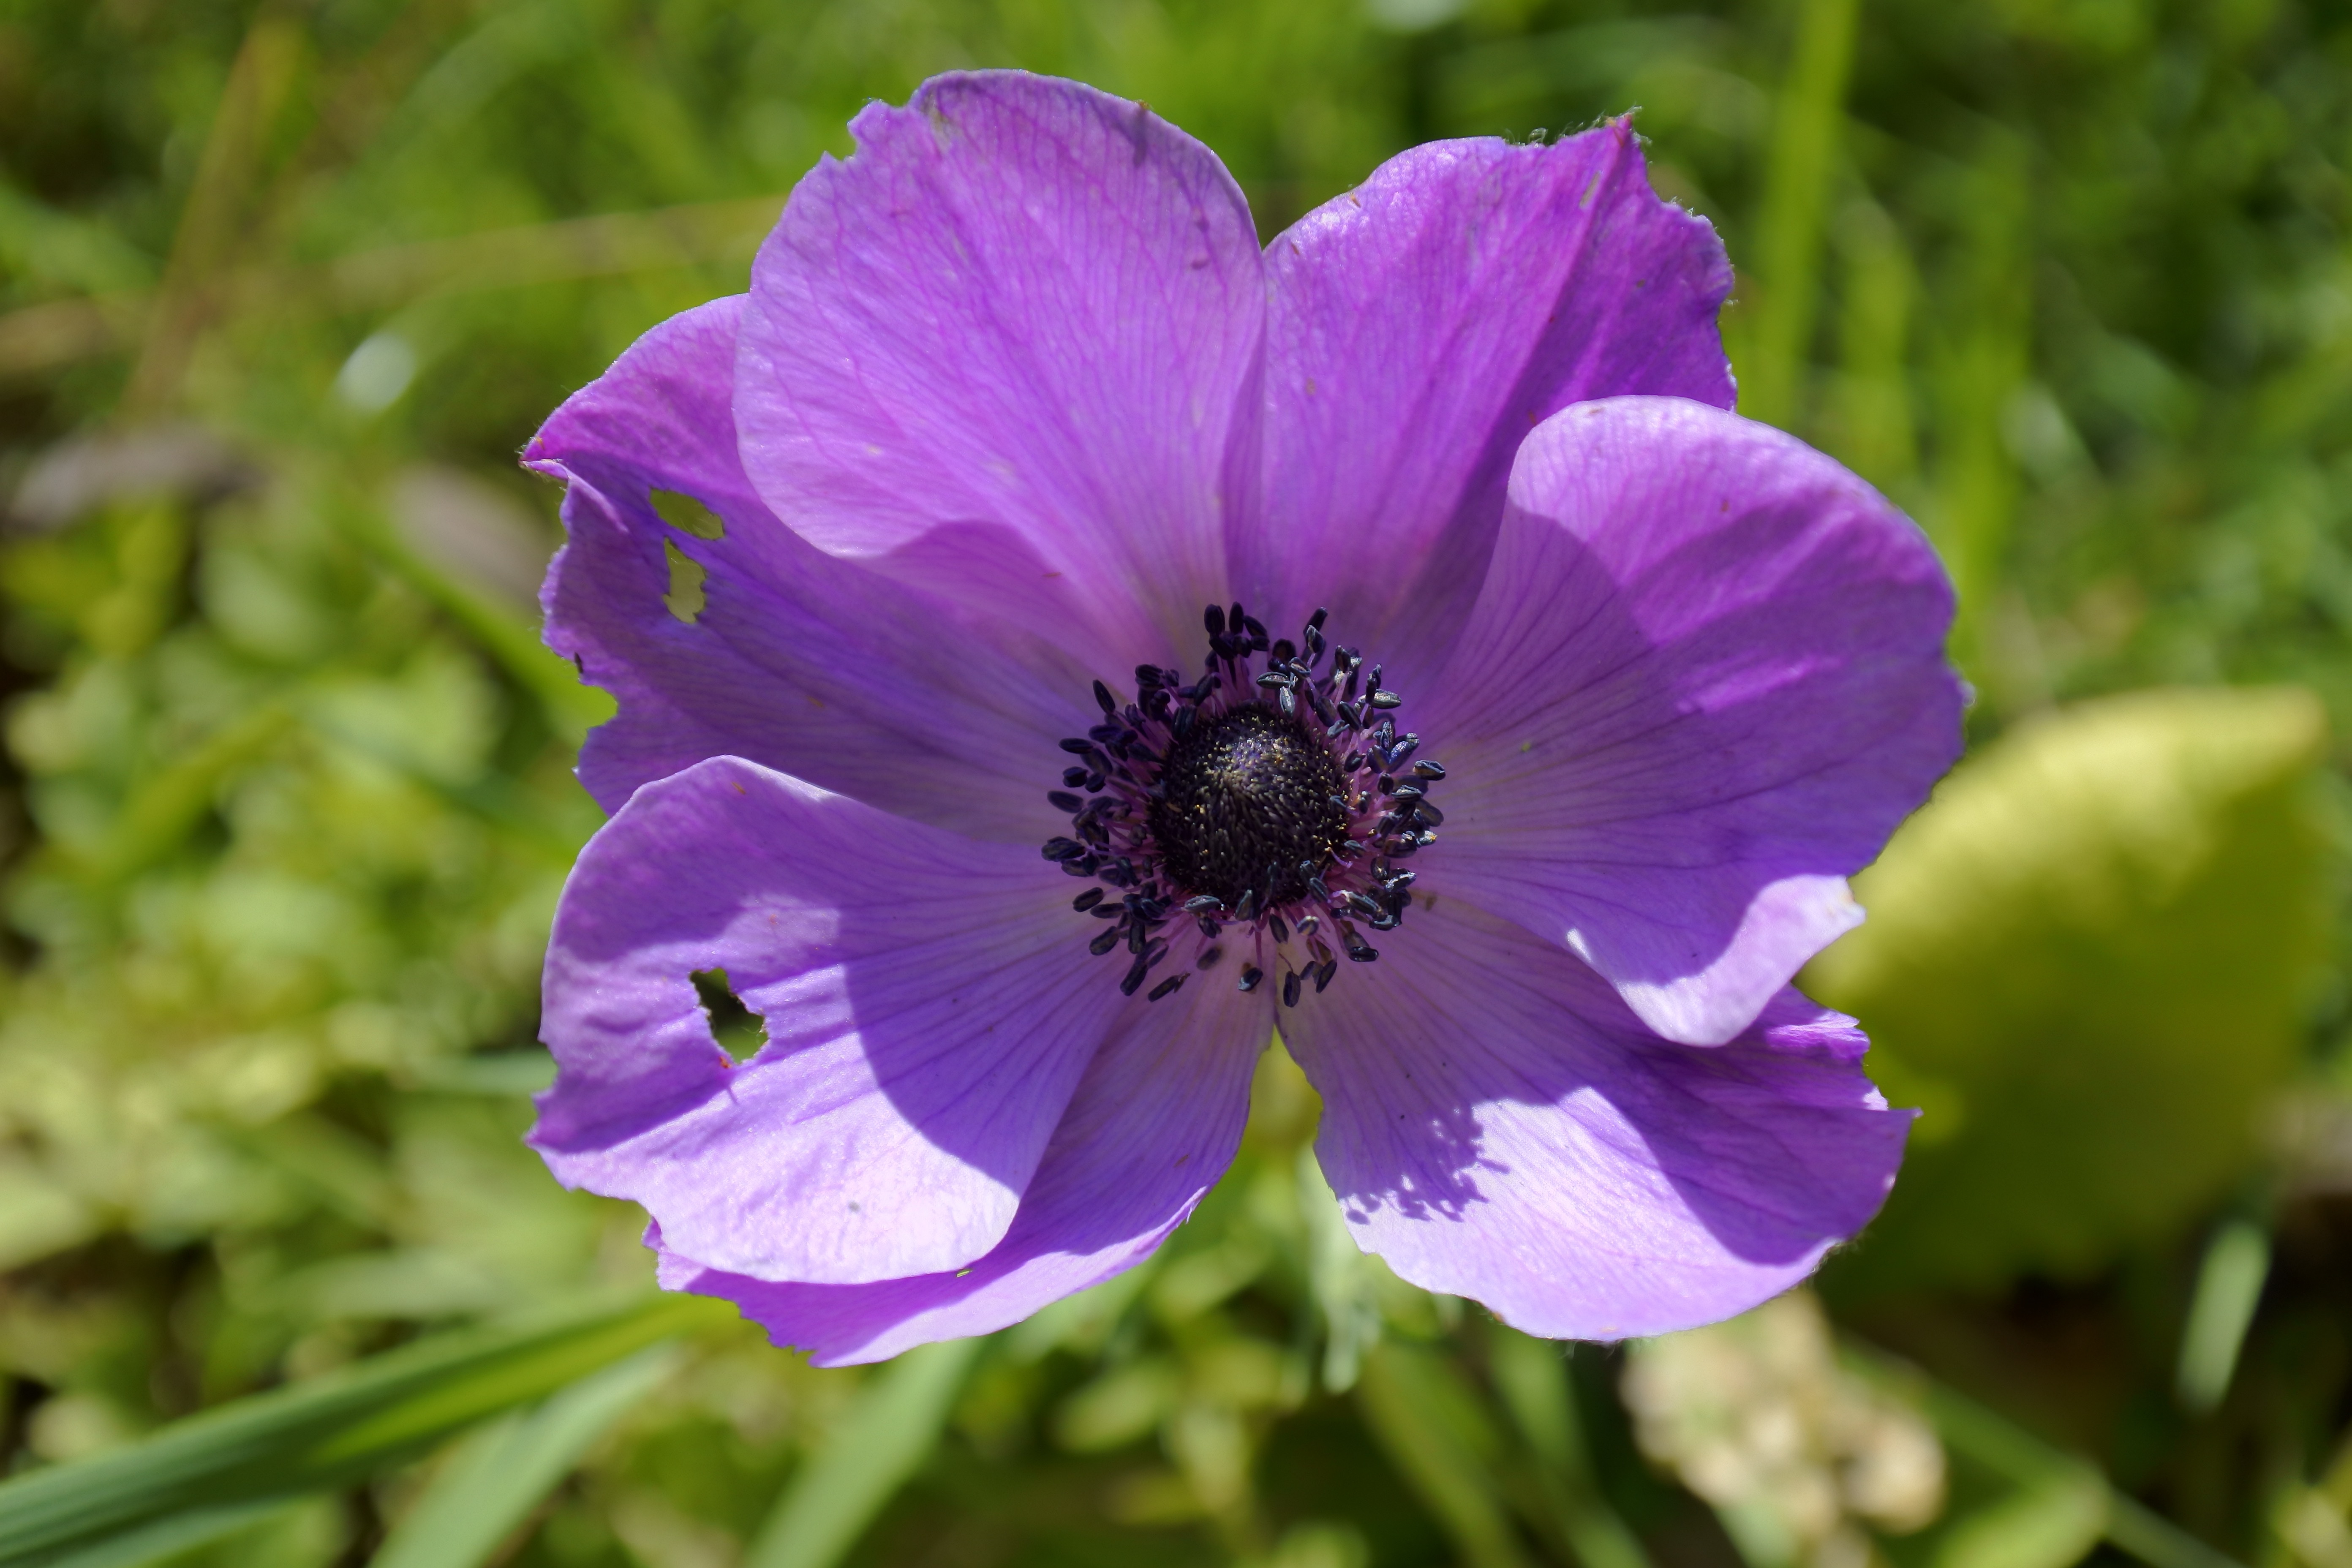
plant, flower, purple, petal, botany, flora, wildflower, macro photography, flowering plant, beautiful flowers, annual plant, land plant